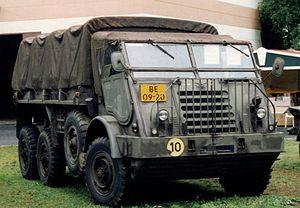
DAF Trucks est un constructeur automobile néerlandais, dont le siège social se situe à Eindhoven. DAF Trucks appartient au groupe américain PACCAR.